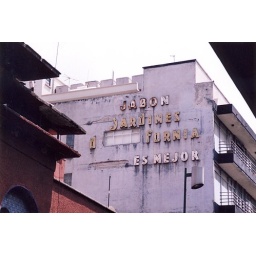
Old sign in a building side, Mexico DF